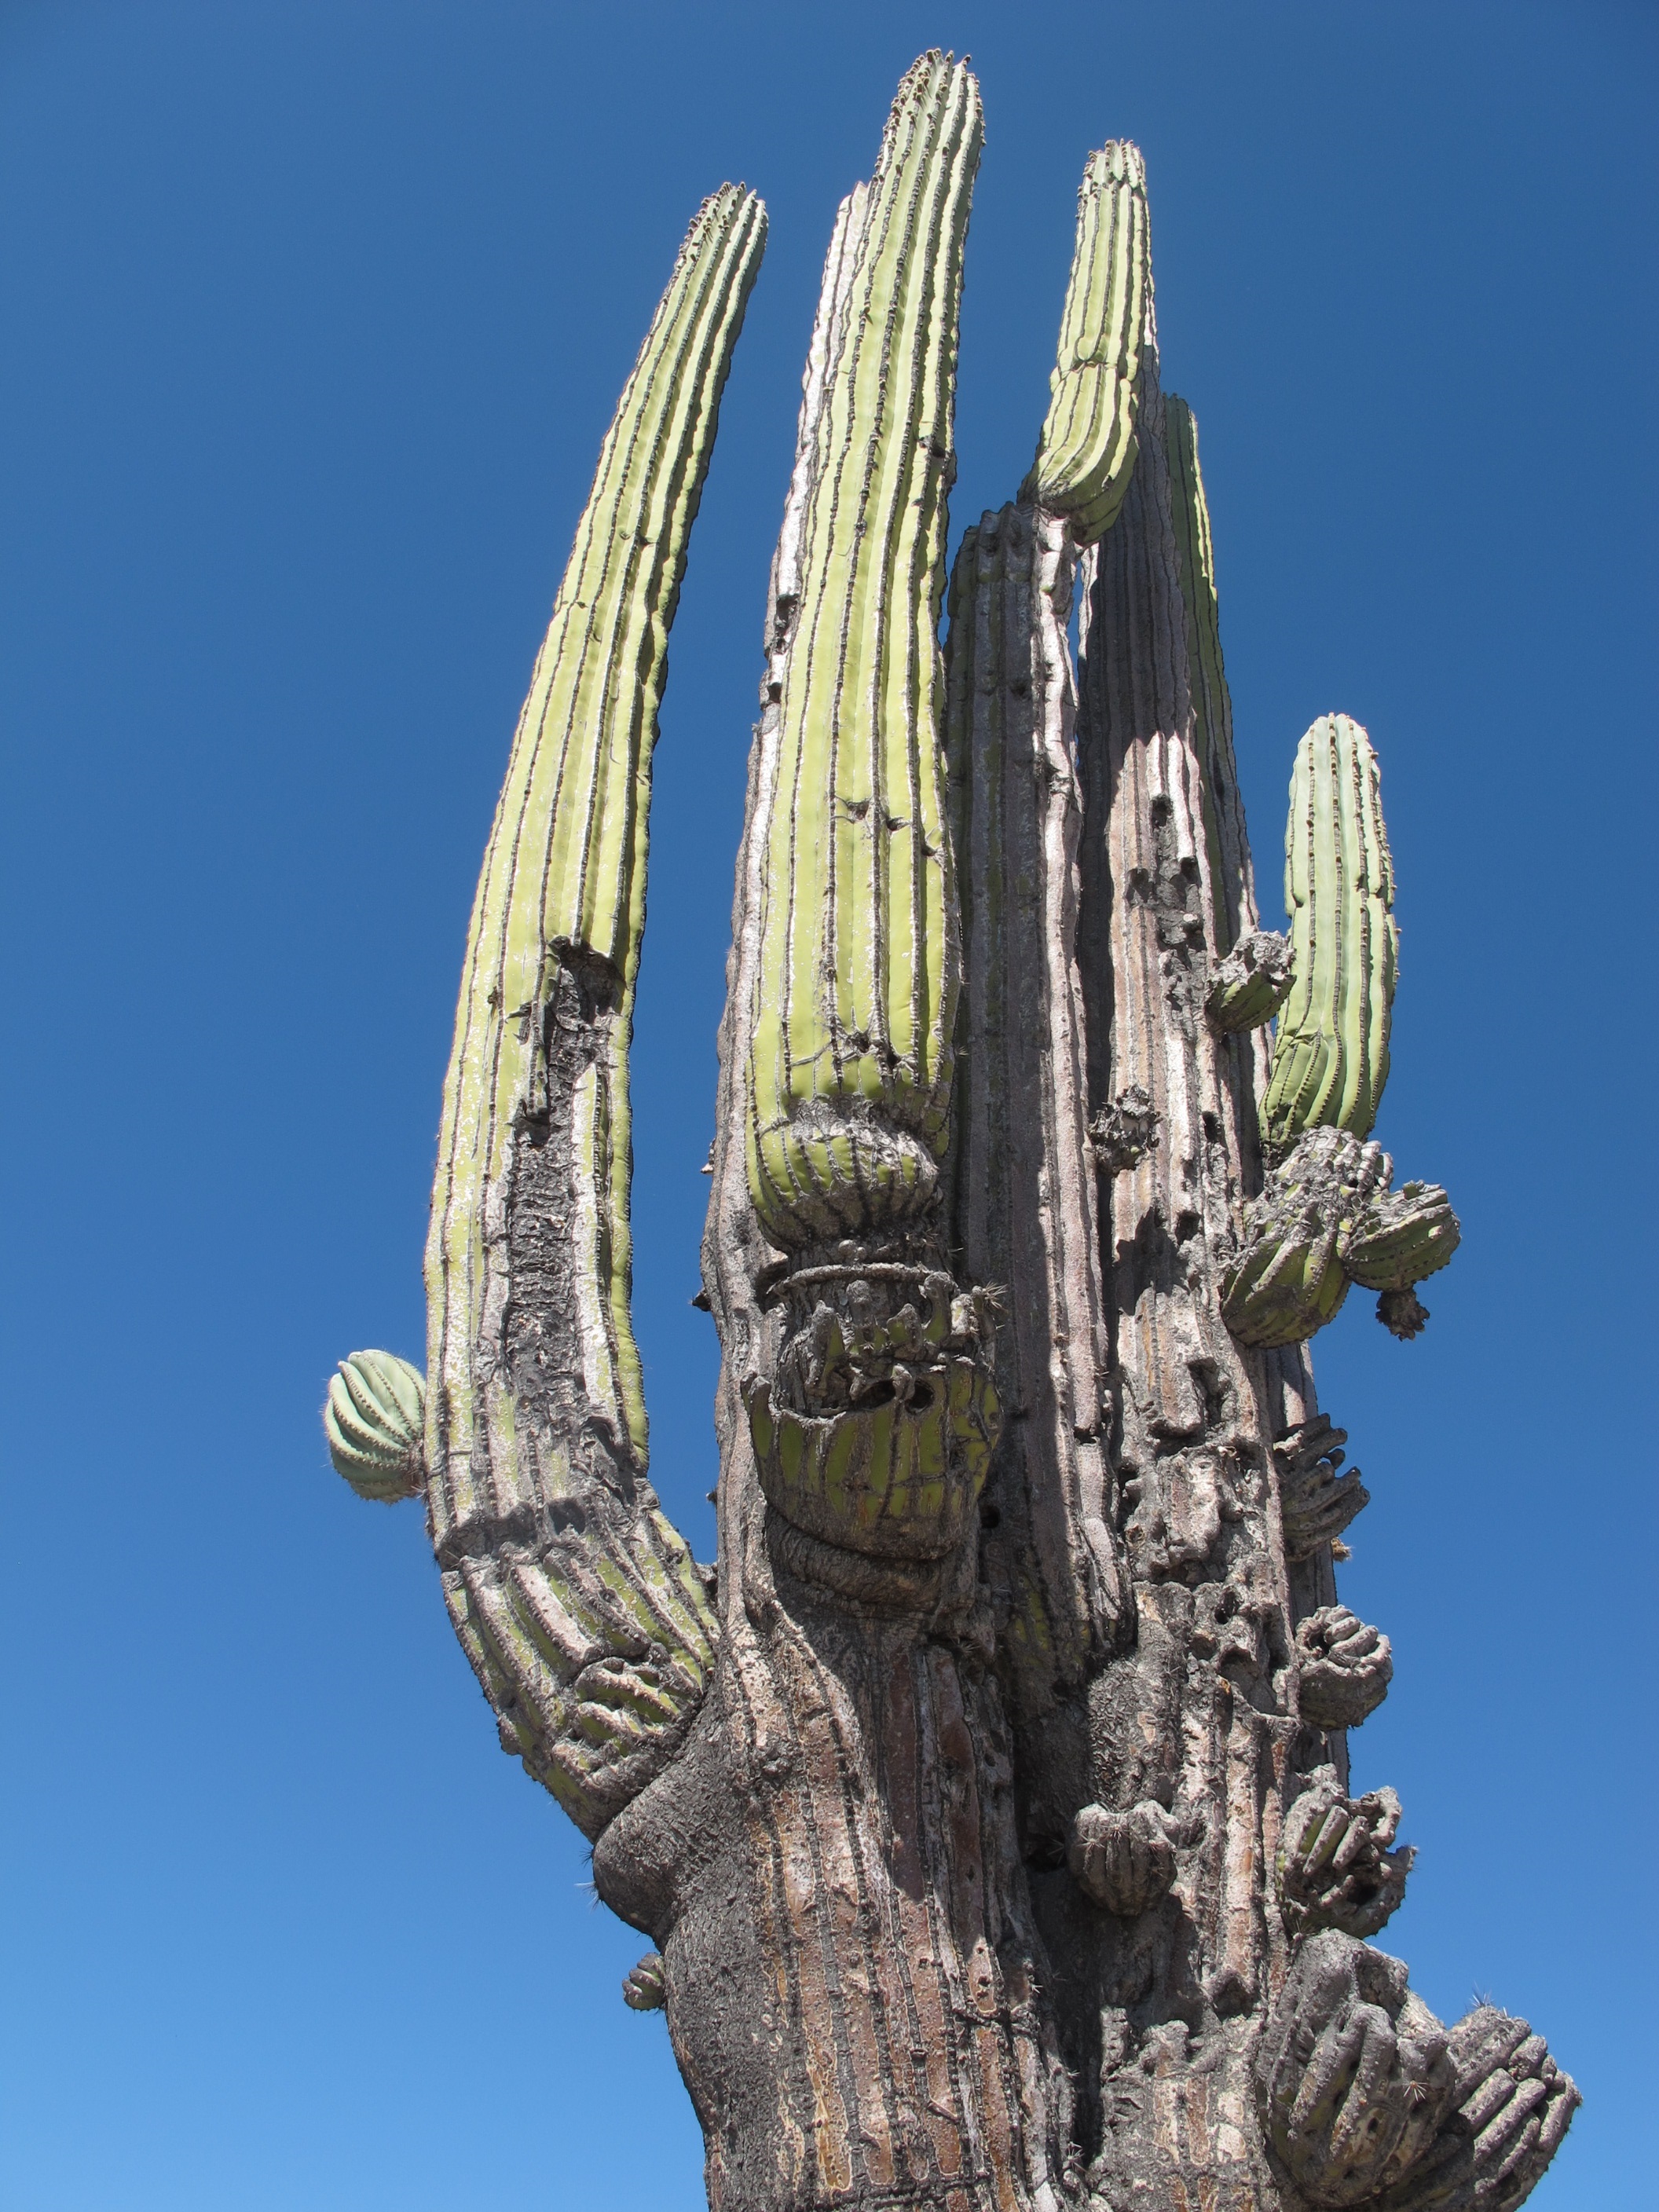
tree, nature, cactus, plant, desert, flower, monument, statue, landmark, desert landscape, sculpture, art, mexico, mexican, flowering plant, land plant